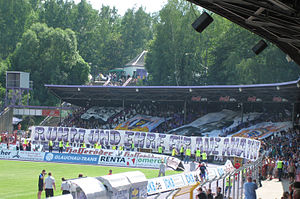
FC Erzgebirge Aue
FC Erzgebirge Aue er en Fodboldklub fra byen Aue i Sachsen. Klubben spiller i 2. Bundesliga. i perioden 1951 – 1990 spillede klubben i DDR-Oberliga.